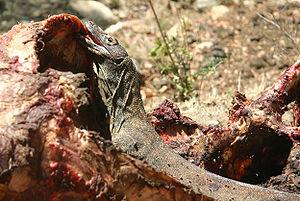
Le Dragon de Komodo ou Varan de Komodo est une espèce de varan qui se rencontre dans les îles de Komodo, Rinca, Florès, Gili Motang et Gili Dasami en Indonésie centrale. Membre de la famille des varanidés, c'est la plus grande espèce vivante de lézard, avec une longueur moyenne de 2 à 3 mètres et une masse d'environ 70 kg. Sa taille inhabituelle est parfois attribuée au gigantisme insulaire car il n'existe pas, dans son habitat naturel, d'autres animaux carnivores pouvant occuper ou partager sa niche écologique, ainsi qu'à ses faibles besoins en énergie. Il est possible que cet animal soit au contraire une forme naine du Mégalania, un varan géant de 8 mètres de long ayant vécu en Australie au moins jusqu'à l'arrivée des premiers aborigènes. En raison de leur taille, ces varans, avec l'aide de bactéries symbiotiques, dominent les écosystèmes dans lesquels ils vivent. Bien que les dragons de Komodo mangent surtout des charognes, ils se nourrissent également d'animaux qu'ils chassent.